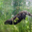
Label: otter